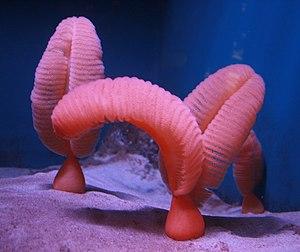
Les pennatules forment une famille de cnidaires marin fixés sur le substrat. Ce sont des animaux filtreurs planctonivores en forme de plume.